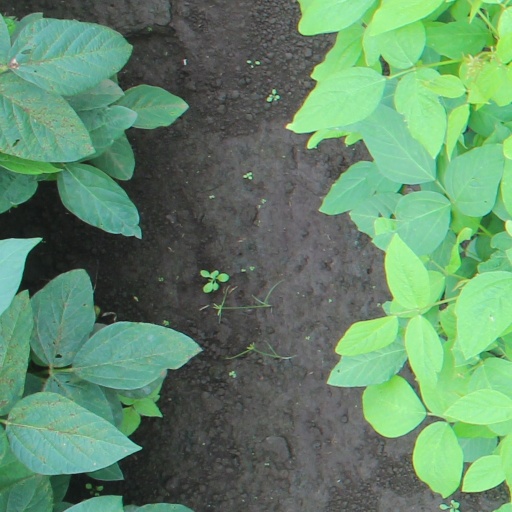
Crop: soybean